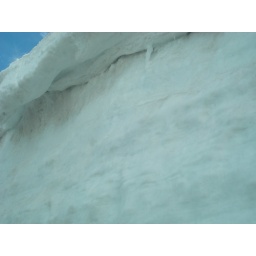
This was taken upward through the window of the car as we passed under this overhang on one of the snow drifts.